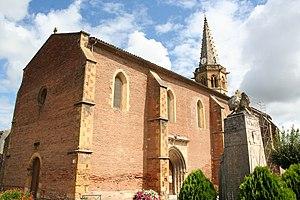
Cet article recense une partie des monuments historiques de la Haute-Garonne, en France.